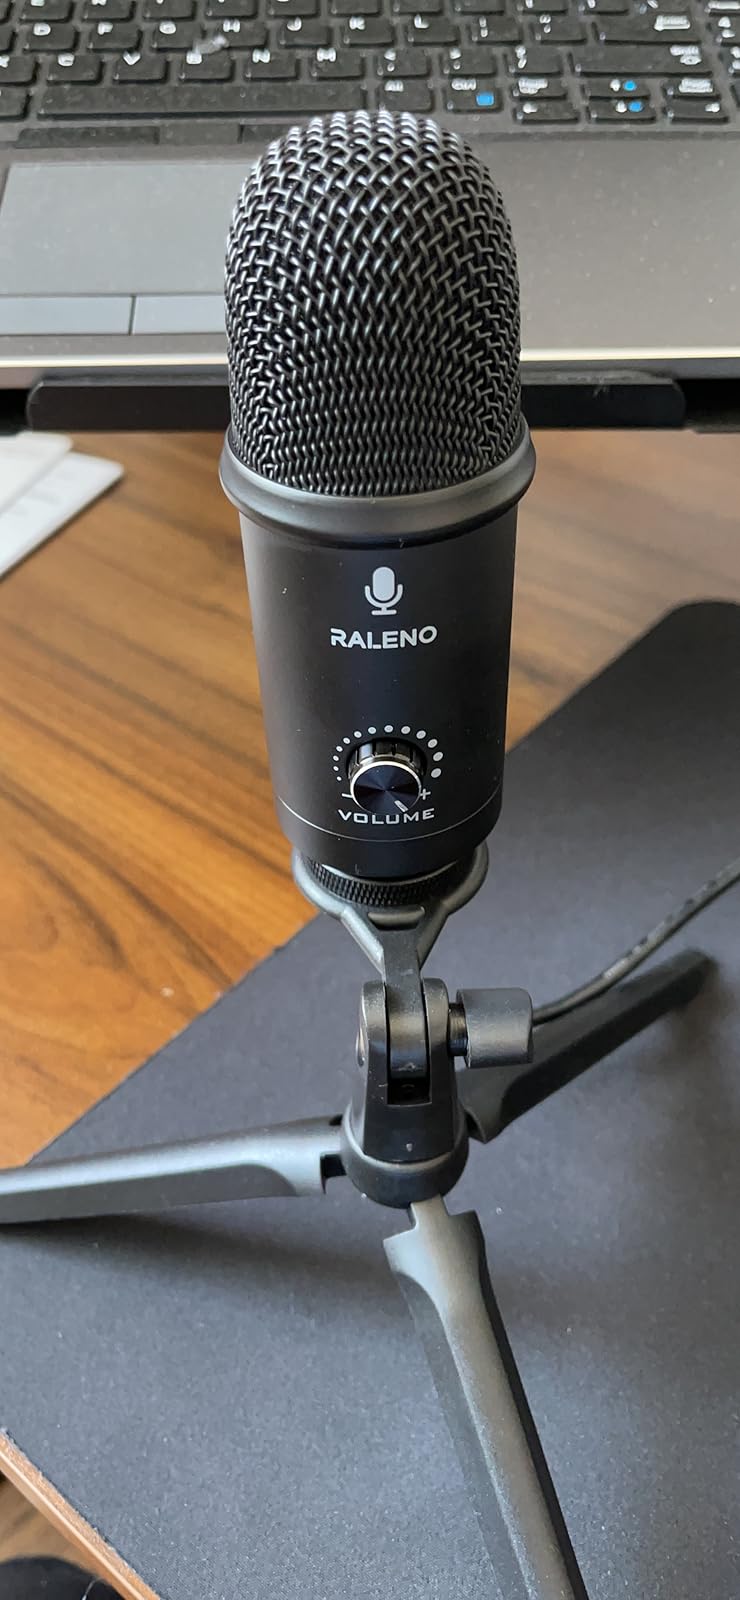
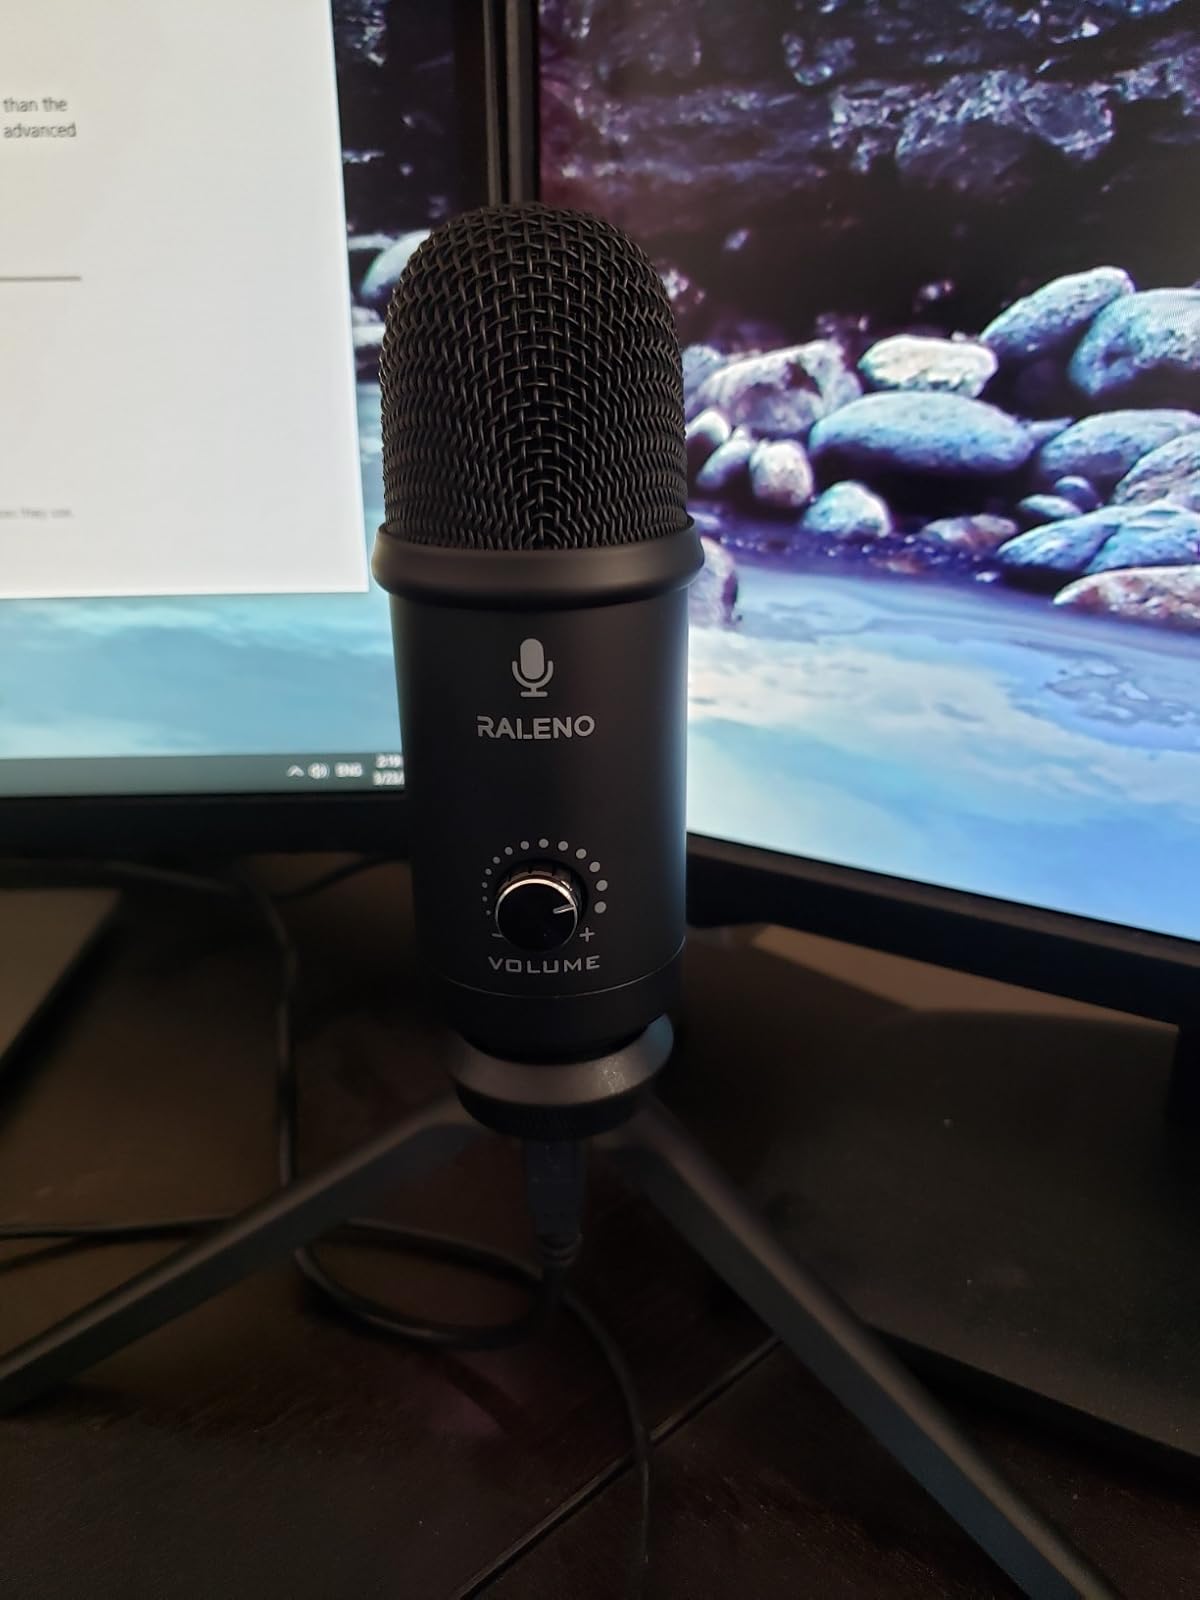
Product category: microphone
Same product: yes